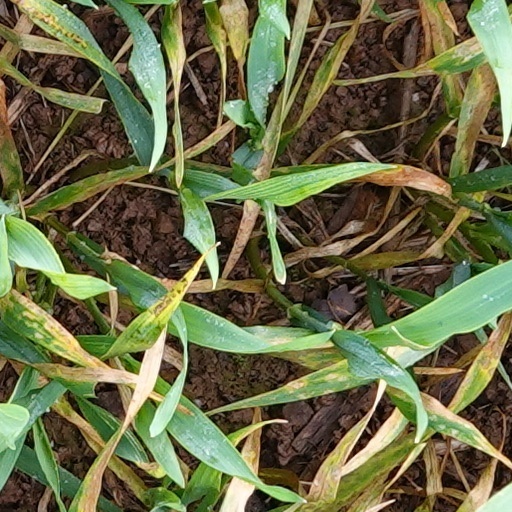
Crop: wheat